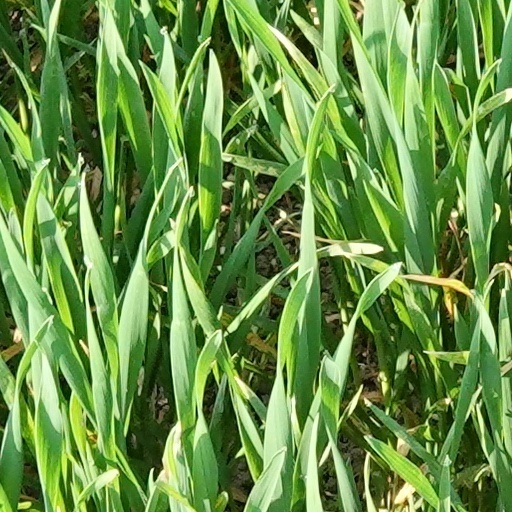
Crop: wheat